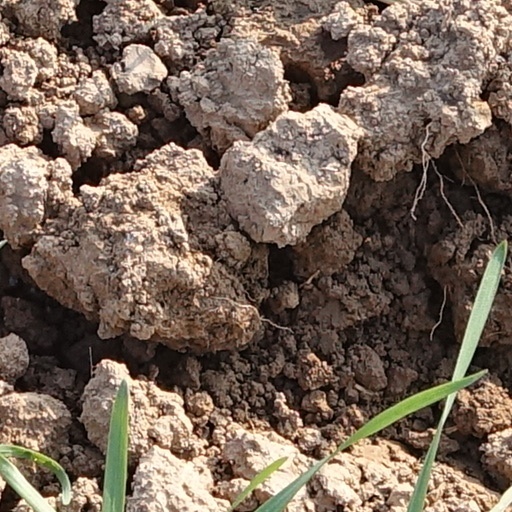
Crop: wheat